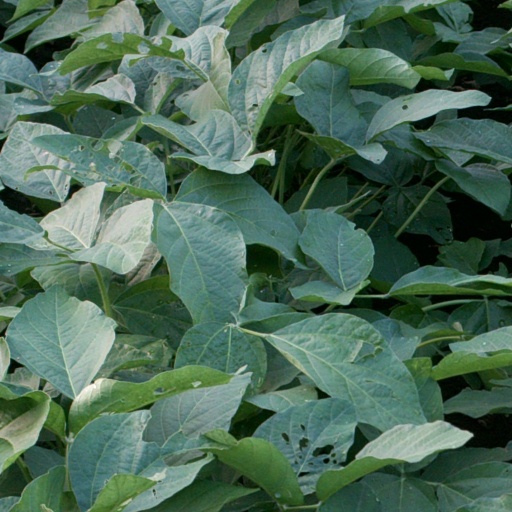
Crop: soybean